Michael the Brave 30th Guards Brigade

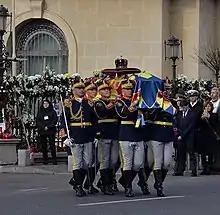
Honour Guard pallbearers carry the coffin of King Michael I of Romania in December 2017.

The primary mission of the brigade is to perform the required military honours for the President of Romania, Minister of Defence and foreign leaders. It also takes part in events such as the inauguration of a president, military parades, state funerals and military tattoos, as well as the Guard Mounting ceremony at the Mormântul Soldatului Necunoscut in Bucharest. Ceremonies for state visits usually involve more than 100 soldiers of the brigade and the band.